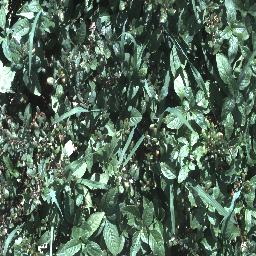
Label: negative